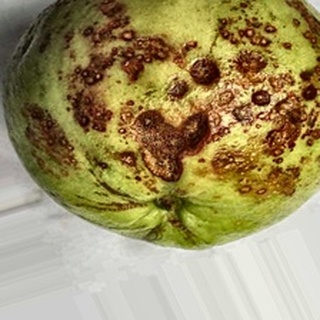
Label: guava_anthracnose